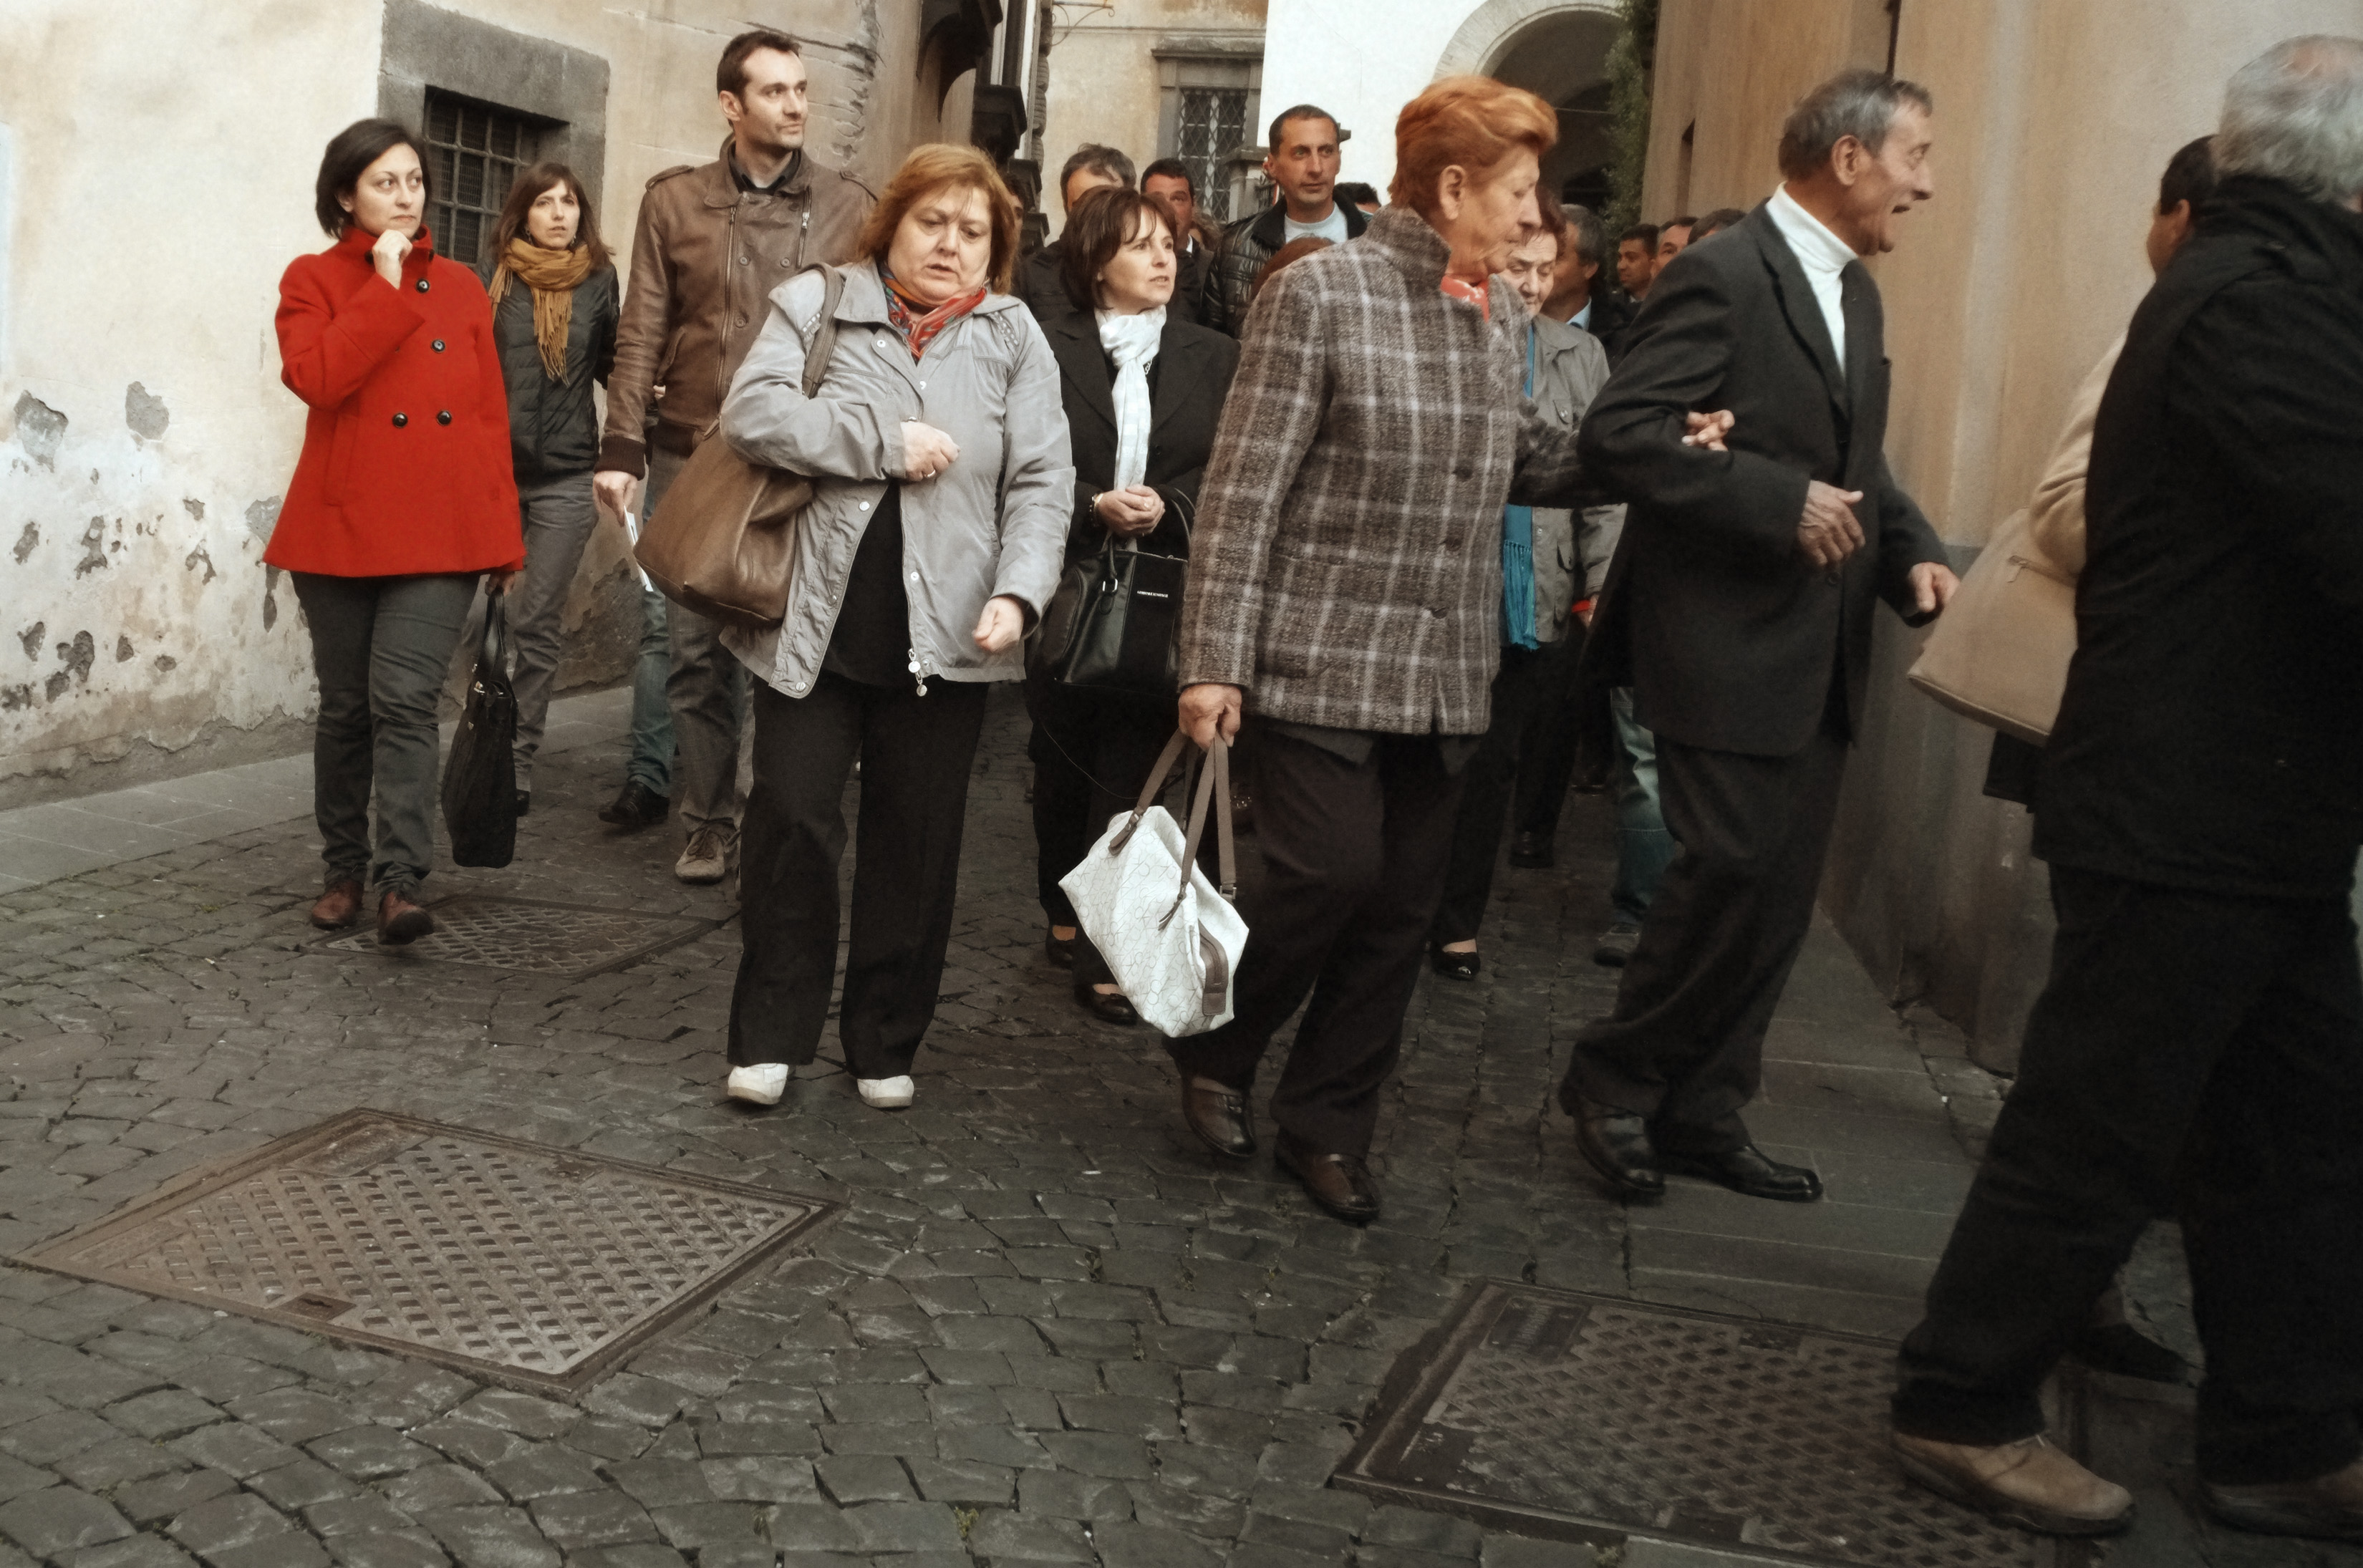
people, italy, fuji, fujix, fujixe1, e1, orvieto